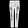
Label: Trouser